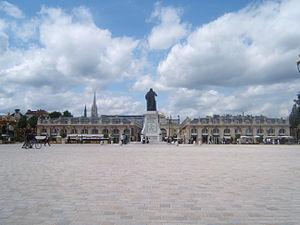
Cet article recense les monuments historiques de Nancy, en France.